Surveyor 2

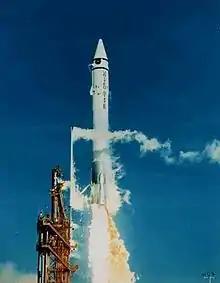
Launch of Surveyor 2 on an Atlas-Centaur (AC-7)

The launch took place from Space Launch Complex 36A at Cape Kennedy, Florida aboard an Atlas-Centaur rocket. Liftoff was at 12:32 UTC on 20 September 1966.